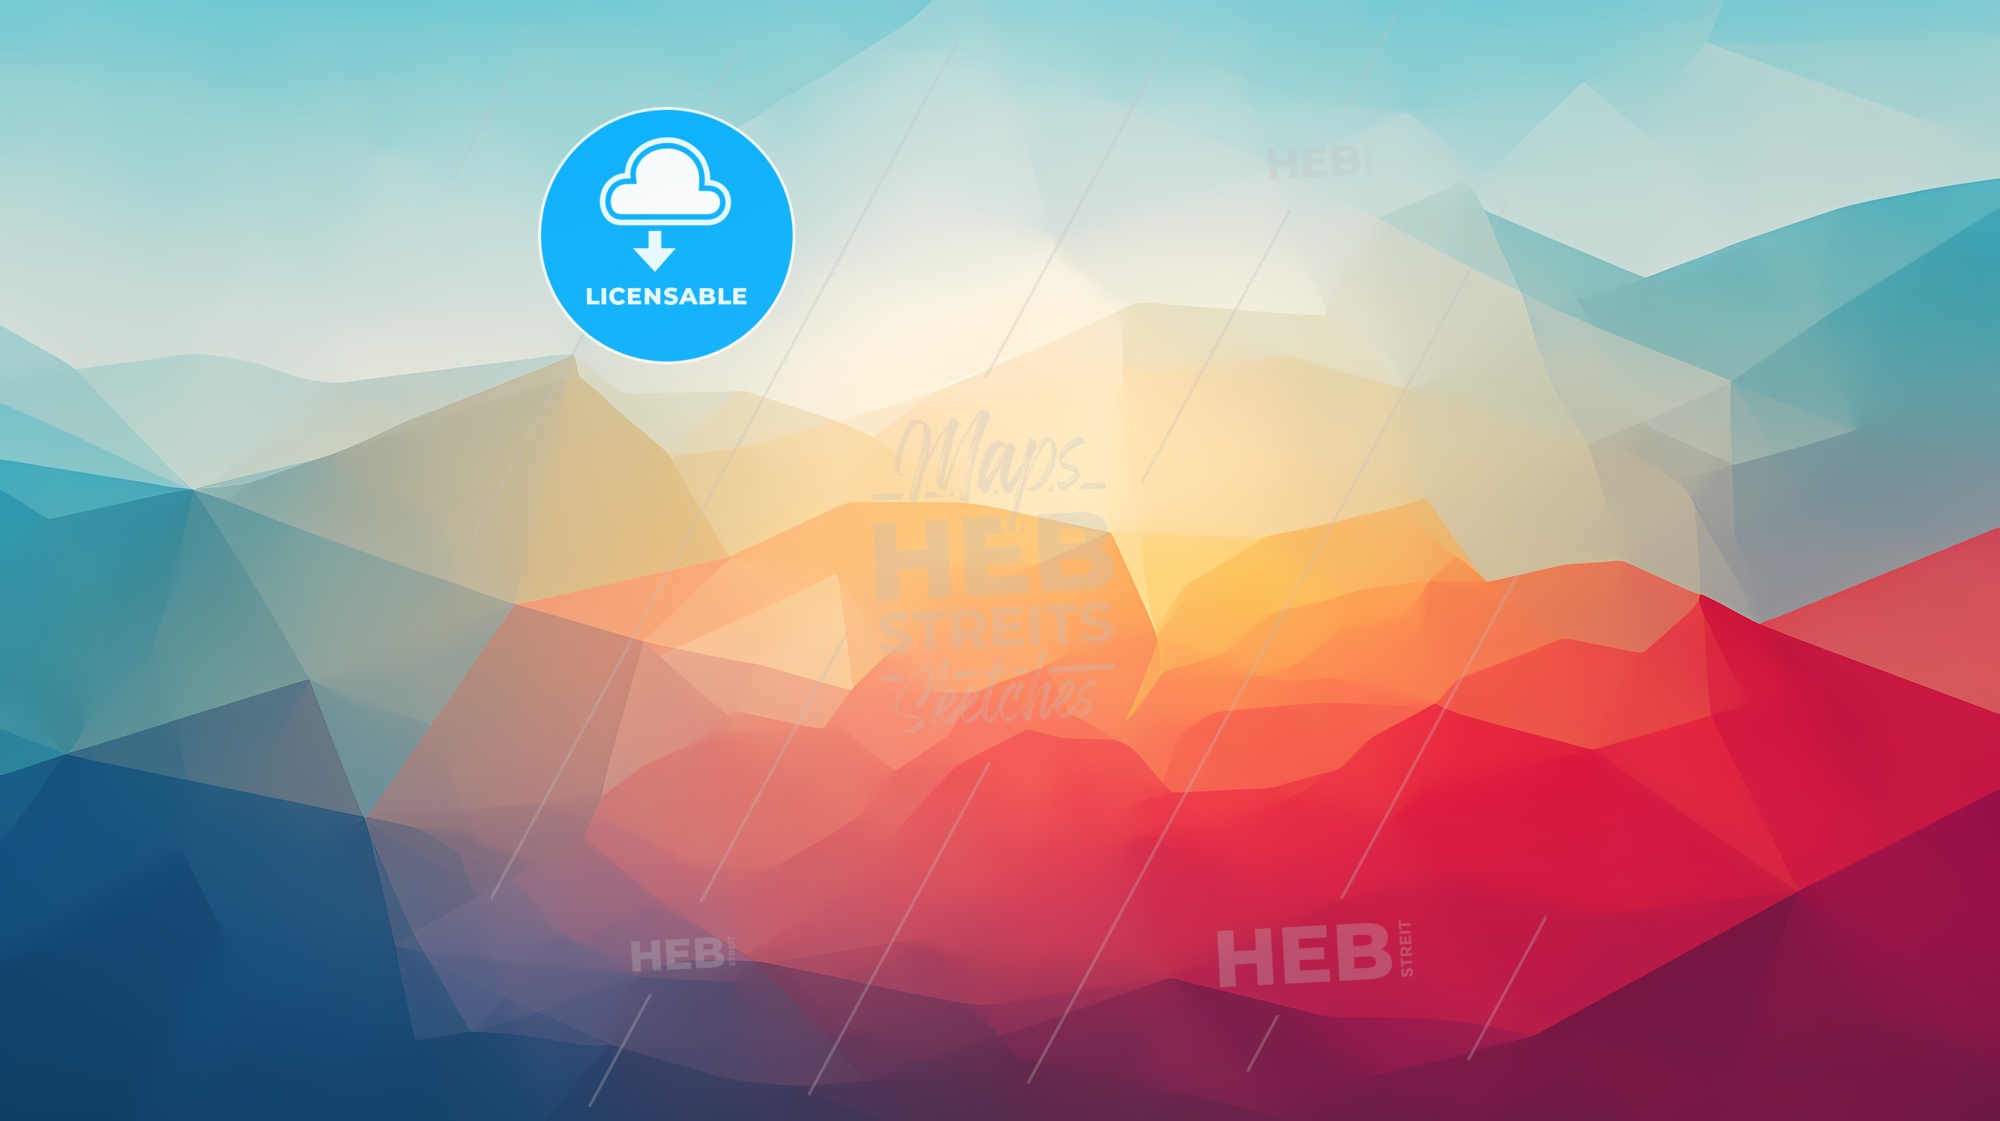
A Colorful Low Poly Background
A vibrant low poly landscape with a bright yellow sun in the sky.
Brand: Designed by Knut Hebstreit
Category: Software > Digital Goods & Currency > Desktop Wallpapers